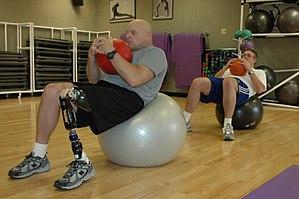
À la suite d'une opération de ligamentoplastie, alors qu'un tendon se trouve transplanté à la place du ligament croisé antérieur, l'articulation du genou nécessite une rééducation post-opératoire. Le chirurgien orthopédiste a la possibilité de prescrire la rééducation d'un ligament croisé antérieur opéré en centre de rééducation à son patient, particulièrement si l'évaluation de la douleur au repos est supérieure à 5/10, si la mobilité en flexion du genou est inférieure à 90° ou en cas d'autre complication.